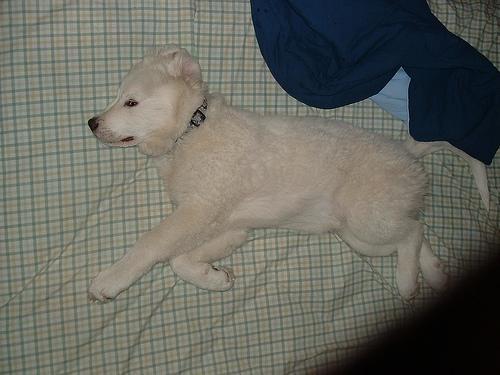
Great_Pyrenees